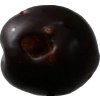
Label: plum